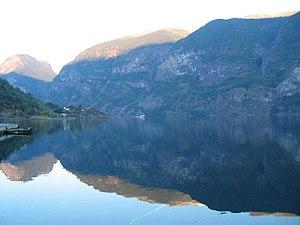
Flam vu d'Aurland - Norvège
Un fjord ou fiord est une vallée glaciaire très profonde, habituellement étroite et aux côtes escarpées, se prolongeant en dessous du niveau de la mer et remplie d'eau salée.